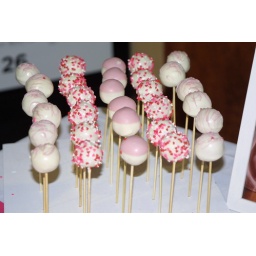
Vanilla cake pops dipped in white chocolate.